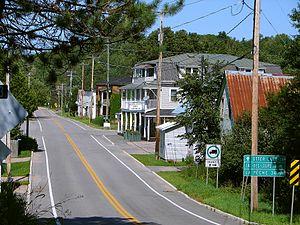
La route 303 est une route régionale québécoise située sur la rive nord du fleuve Saint-Laurent. Elle dessert la région administrative de l'Outaouais.
Thorne est une municipalité du Québec, située dans la municipalité régionale de comté de Pontiac dans la région administrative de l'Outaouais.